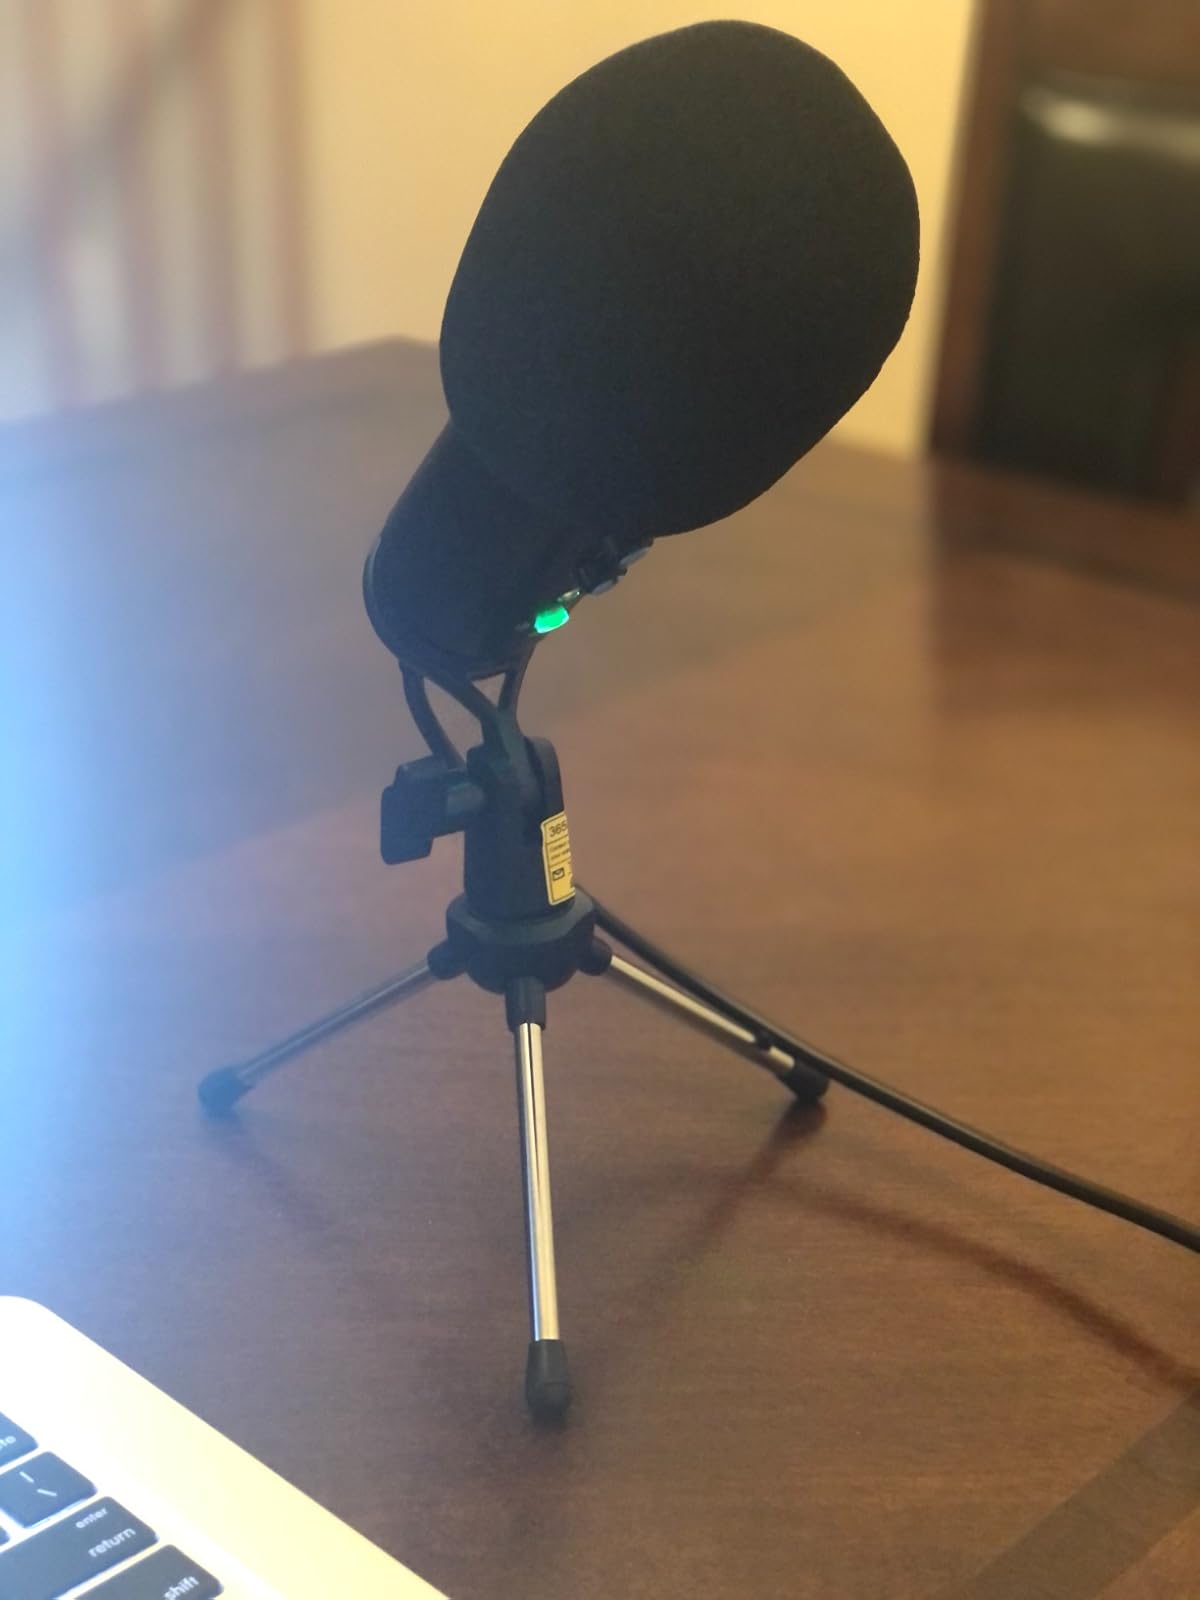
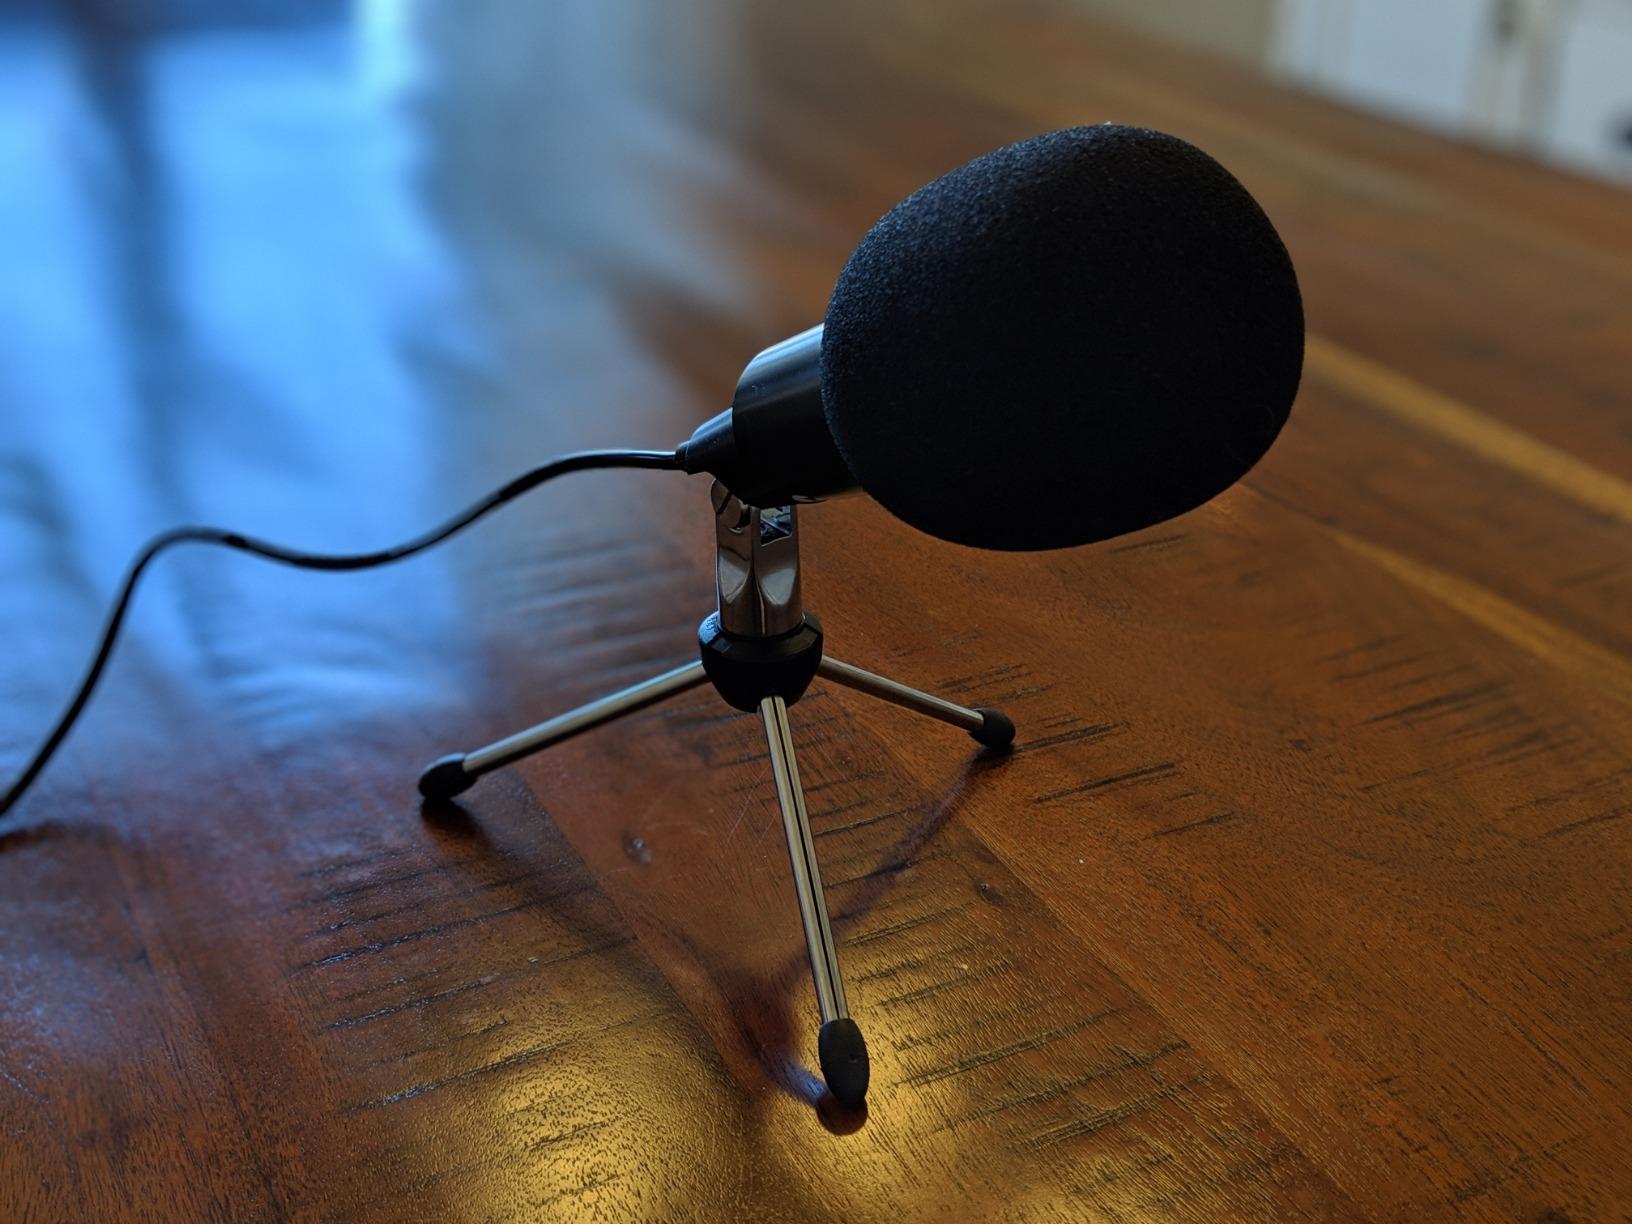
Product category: microphone
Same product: no